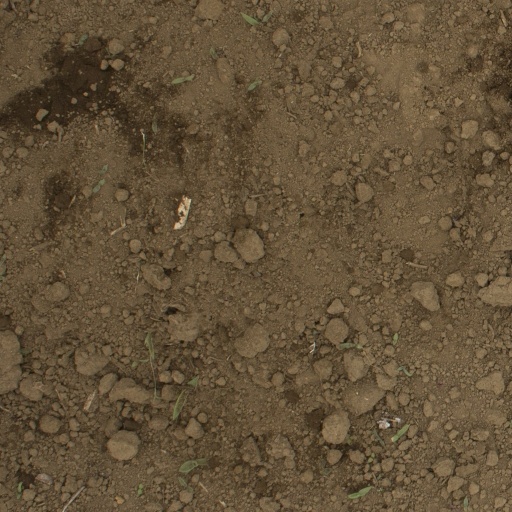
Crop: Jerusalem artichoke